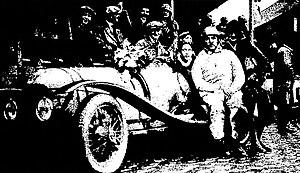
Michel Doré en 1927 au circuit des routes pavées (avec son épouse).
Michel Doré, né en 1894 à Douai, est un ancien pilote automobile français d'Abbeville, sur circuits.